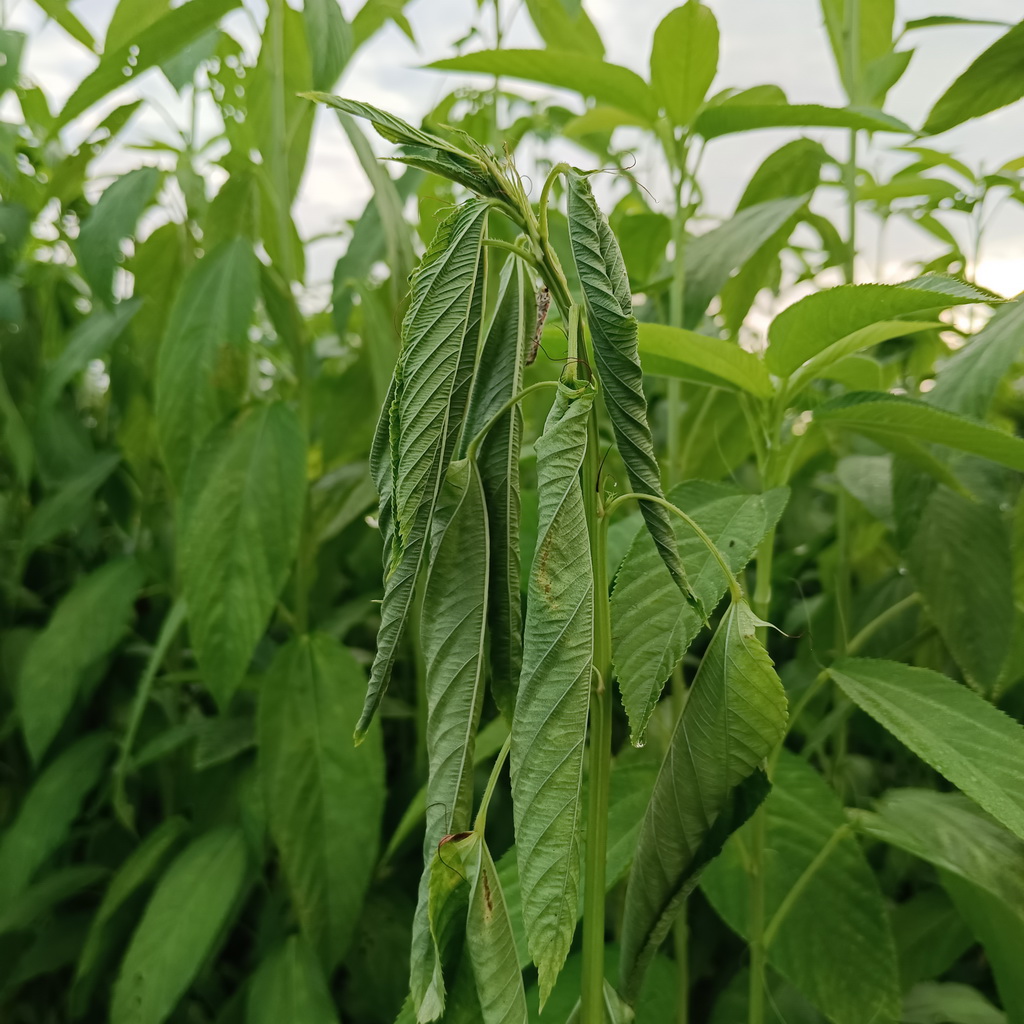
Label: Dieback